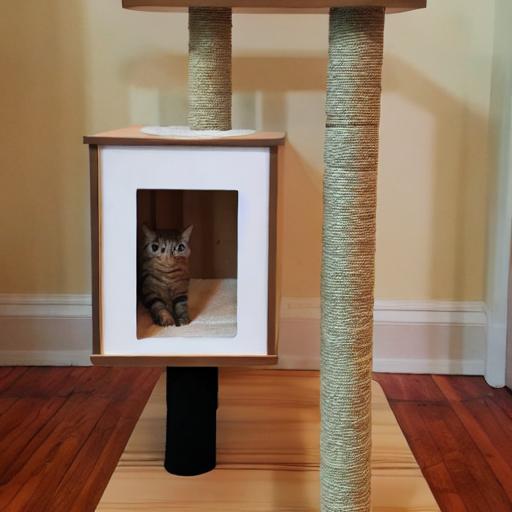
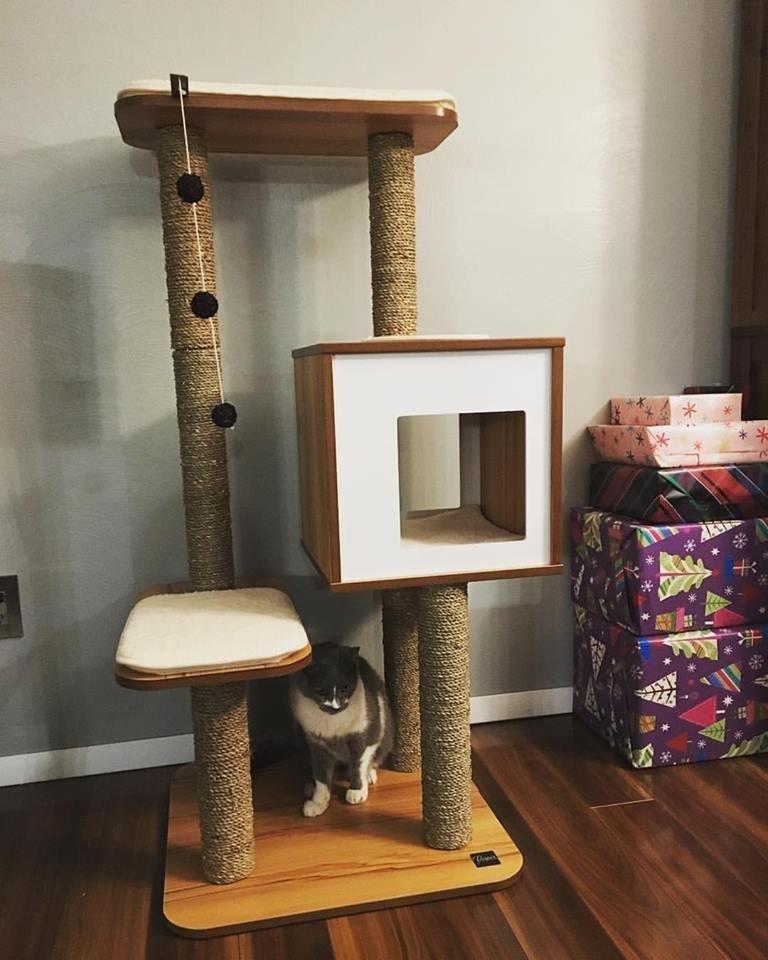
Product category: items_cat tree
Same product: no